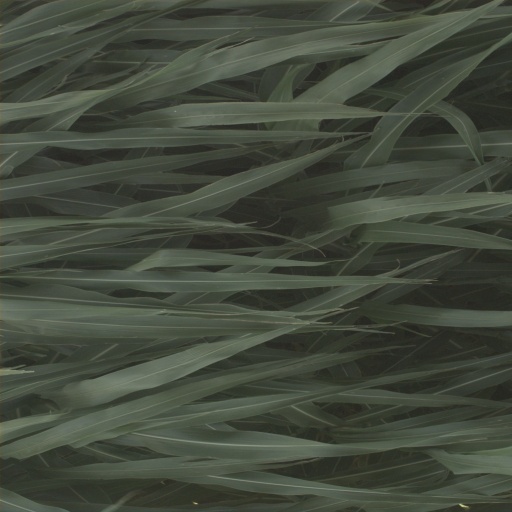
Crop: sorghum